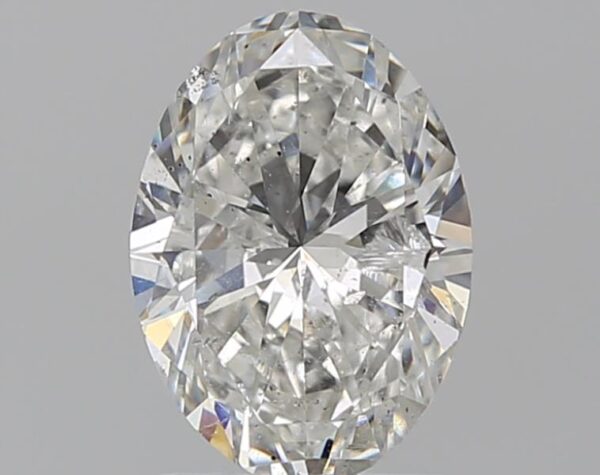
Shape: oval
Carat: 1.23
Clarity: SI2
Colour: G
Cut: GD
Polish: VG
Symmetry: VG
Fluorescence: SL
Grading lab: IGI
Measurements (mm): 8.29 x 6.04 x 3.81